French ironclad Furieux

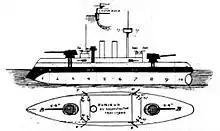
Plan and profile of "Furieux" after her reconstruction

"Furieux" was long between perpendiculars, with a beam of and a draft of . She displaced . Since she was intended for coastal operations, the ship had a low freeboard and a short upper deck that supported the main battery guns and conning tower. The ship's construction rendered her prone to severe rolling. Her bow was inverted, with an inward-curving stem. She was fitted with a single pole mast equipped with a spotting top for her main battery guns. The crew consisted of 235 officers and enlisted men.